Pike Place Market

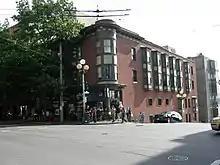

The Market is also a significant provider of low-income housing and social services. The Market Foundation supports the Pike Market Medical Clinic, Pike Market Senior Center, Downtown Food Bank, and Pike Market Childcare and Preschool (all within the Market), as well as low-income housing in and near the Market. They provide Market Fresh coupons to their low-income tenants, redeemable for Market produce, and implement the FoodLink program that distributes unsold Market produce to other Seattle food banks and meal programs. The money placed in the Market's giant piggybank goes to this foundation, as do the funds raised by several annual or intermittent fundraisers, including Pigs on Parade.